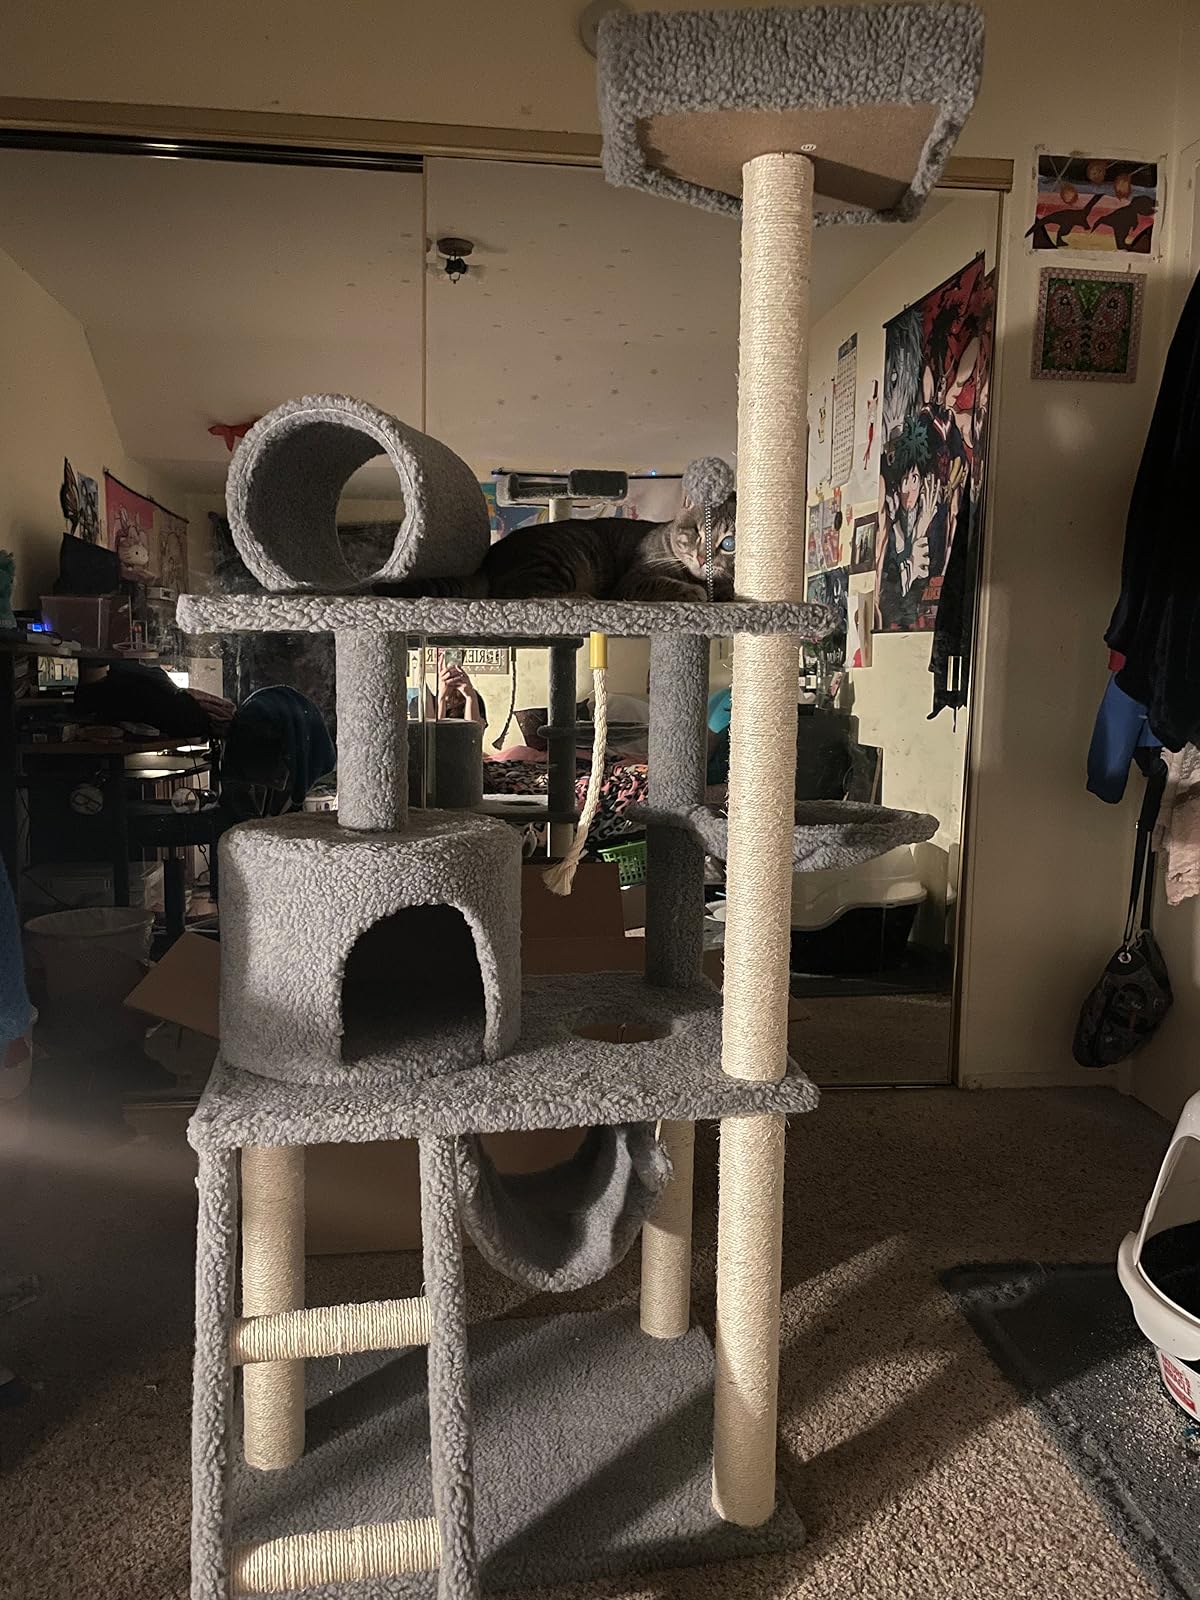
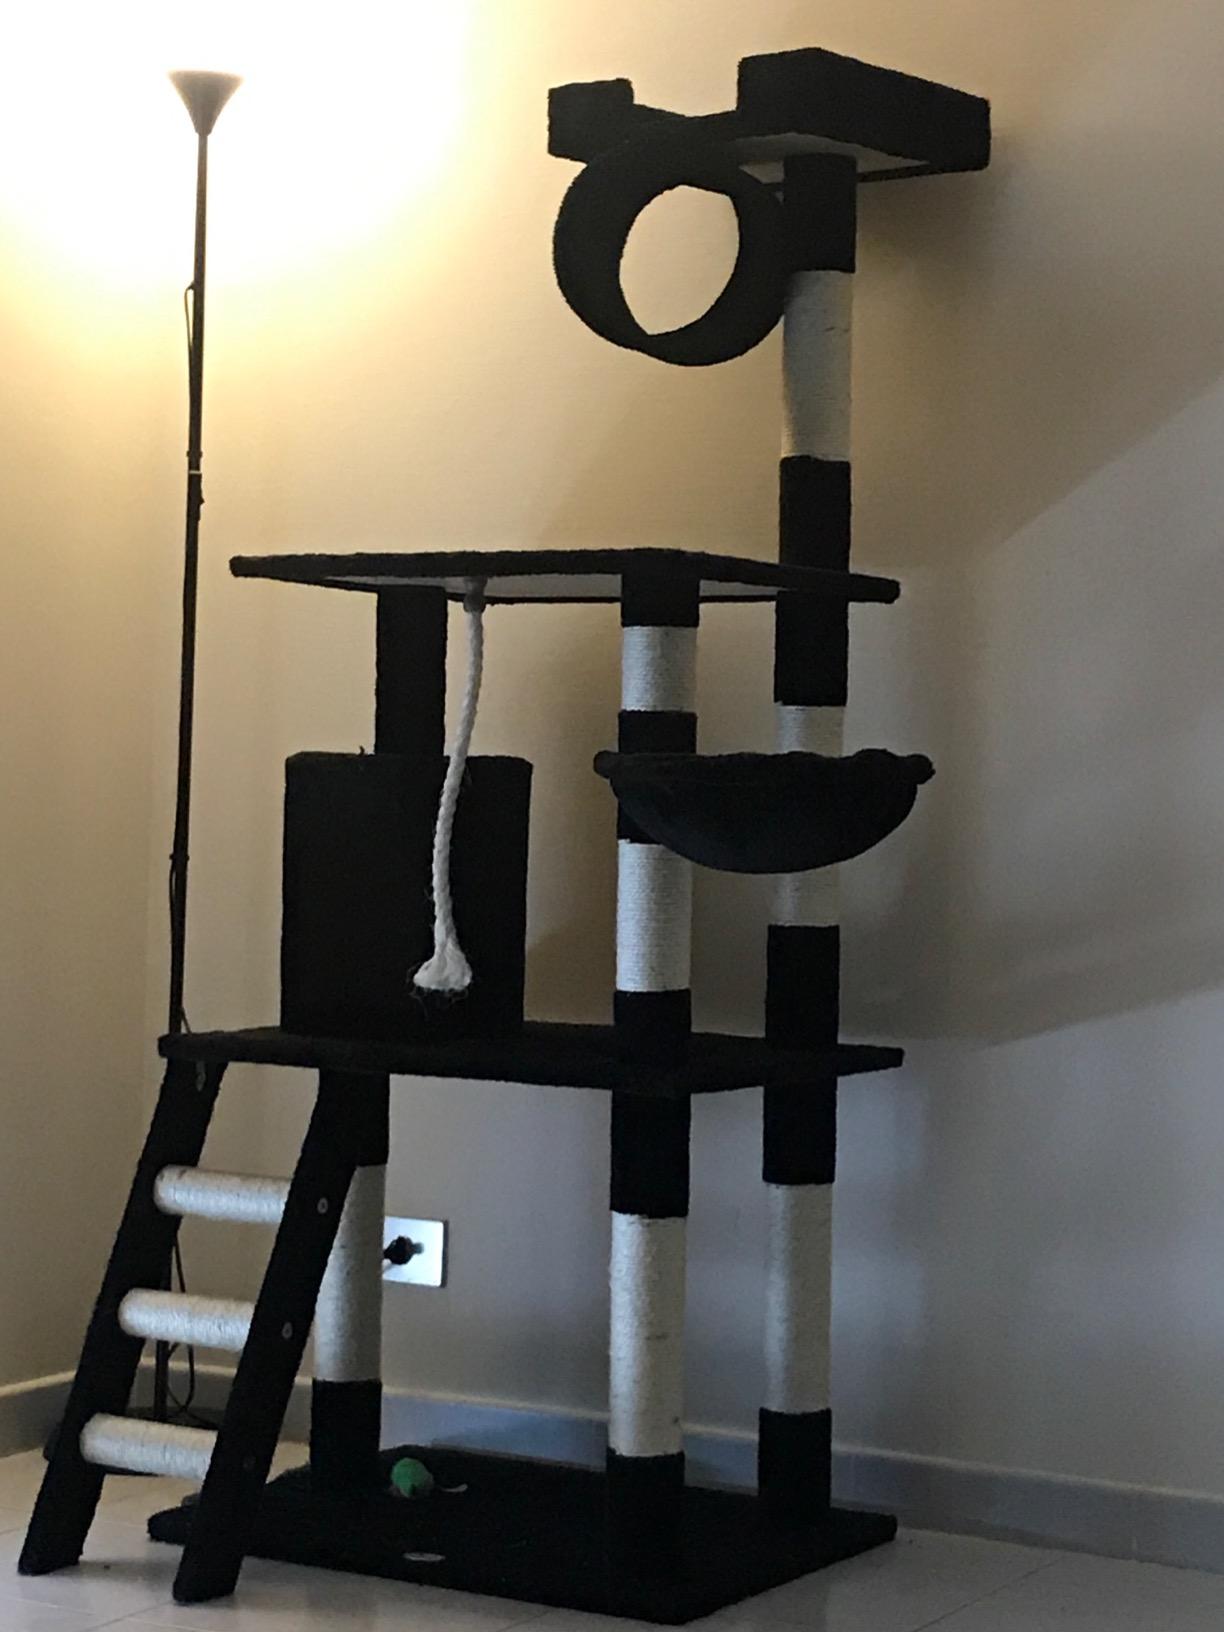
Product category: items_cat tree
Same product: no